History of the Polish–Lithuanian Commonwealth (1569–1648)

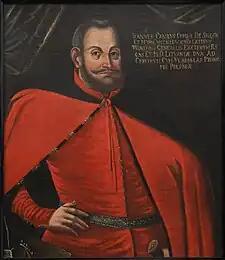
Jan Karol Chodkiewicz

After the Union of Lublin, the Senate of general sejm of the Commonwealth became augmented by Lithuanian high officials; the position of the lay and ecclesiastical lords, who served for life as members of the Senate was strengthened, as the already outnumbered middle szlachta high office holders had now proportionally fewer representatives in the upper chamber. The Senate could also be convened separately by the king in its traditional capacity of the royal council, apart from any sejm's formal deliberations, and szlachta's attempts to limit the upper chamber's role had not been successful. After the formal union and the addition of deputies from the Grand Duchy, and Royal Prussia, also more fully integrated with the Crown in 1569, there were about 170 regional deputies in the lower chamber (referred to as the Sejm) and 140 senators.